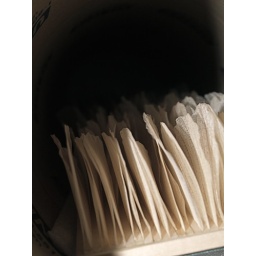
...after weeks of sitting in a large box in our living room, waiting for a safe moment.